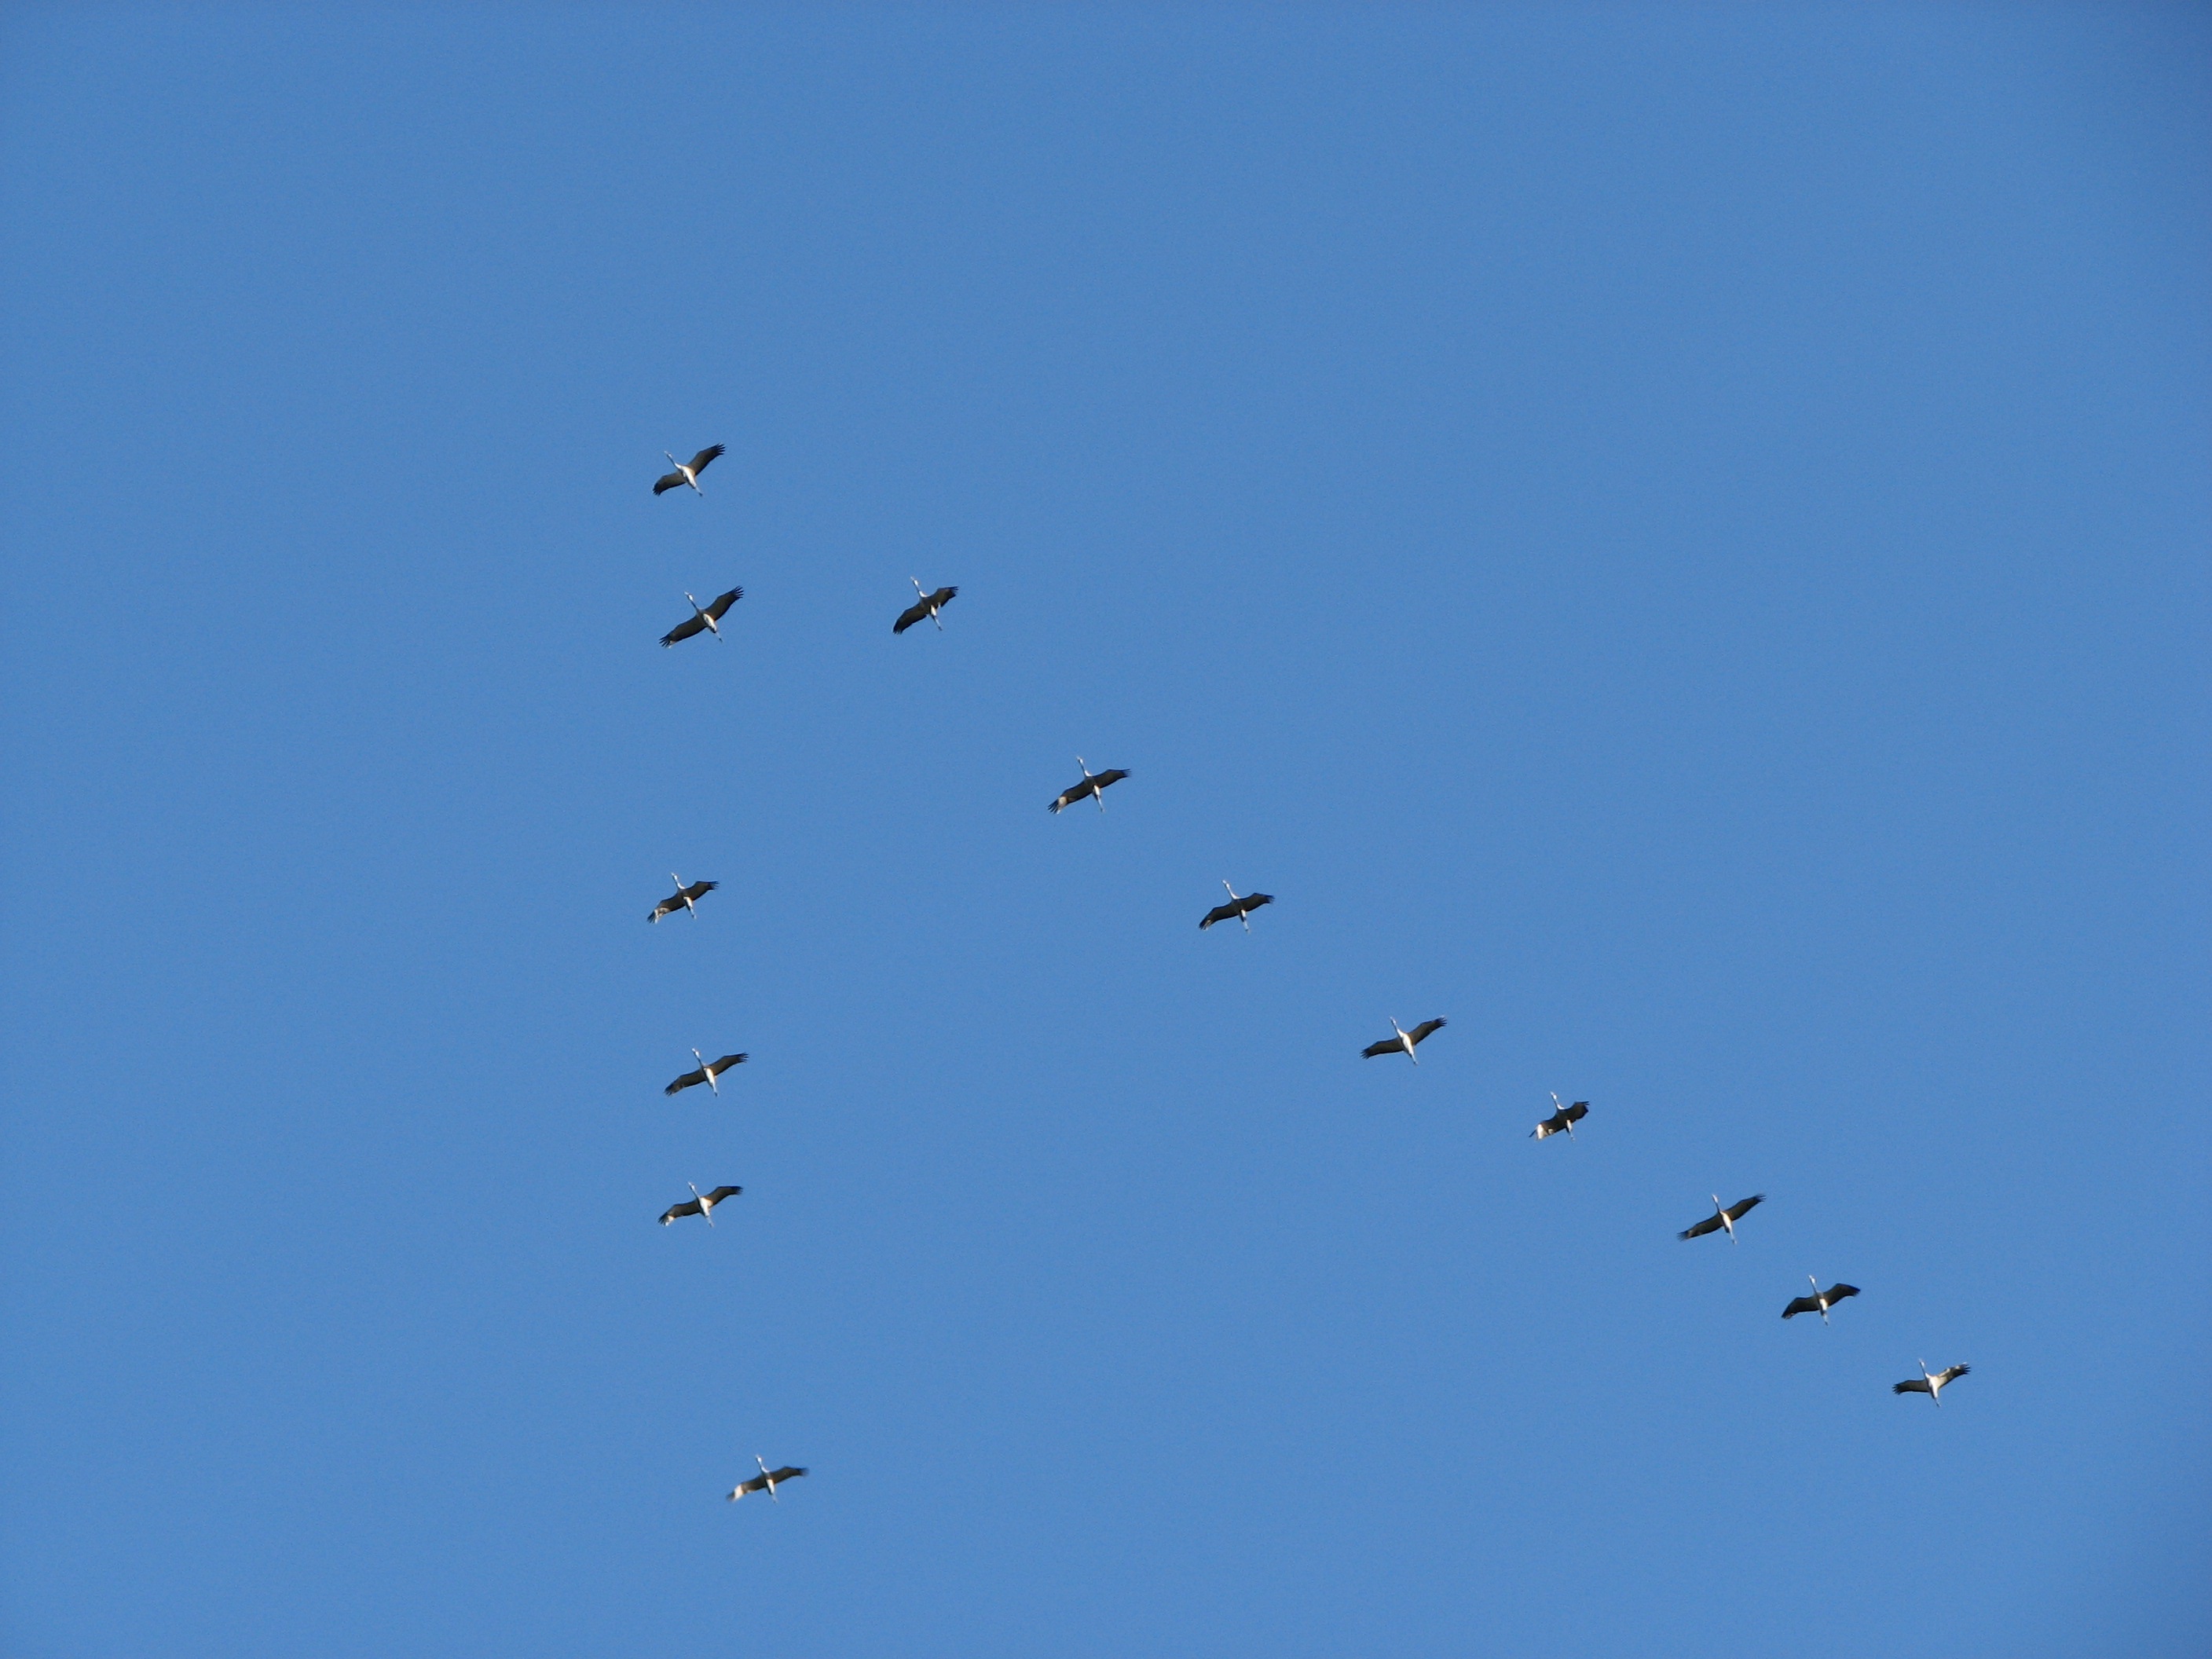
bird, wing, sky, flock, formation, flight, blue, birds, bird migration, flock of birds, migratory birds, atmosphere of earth, perching bird, animal migration, crane like bird